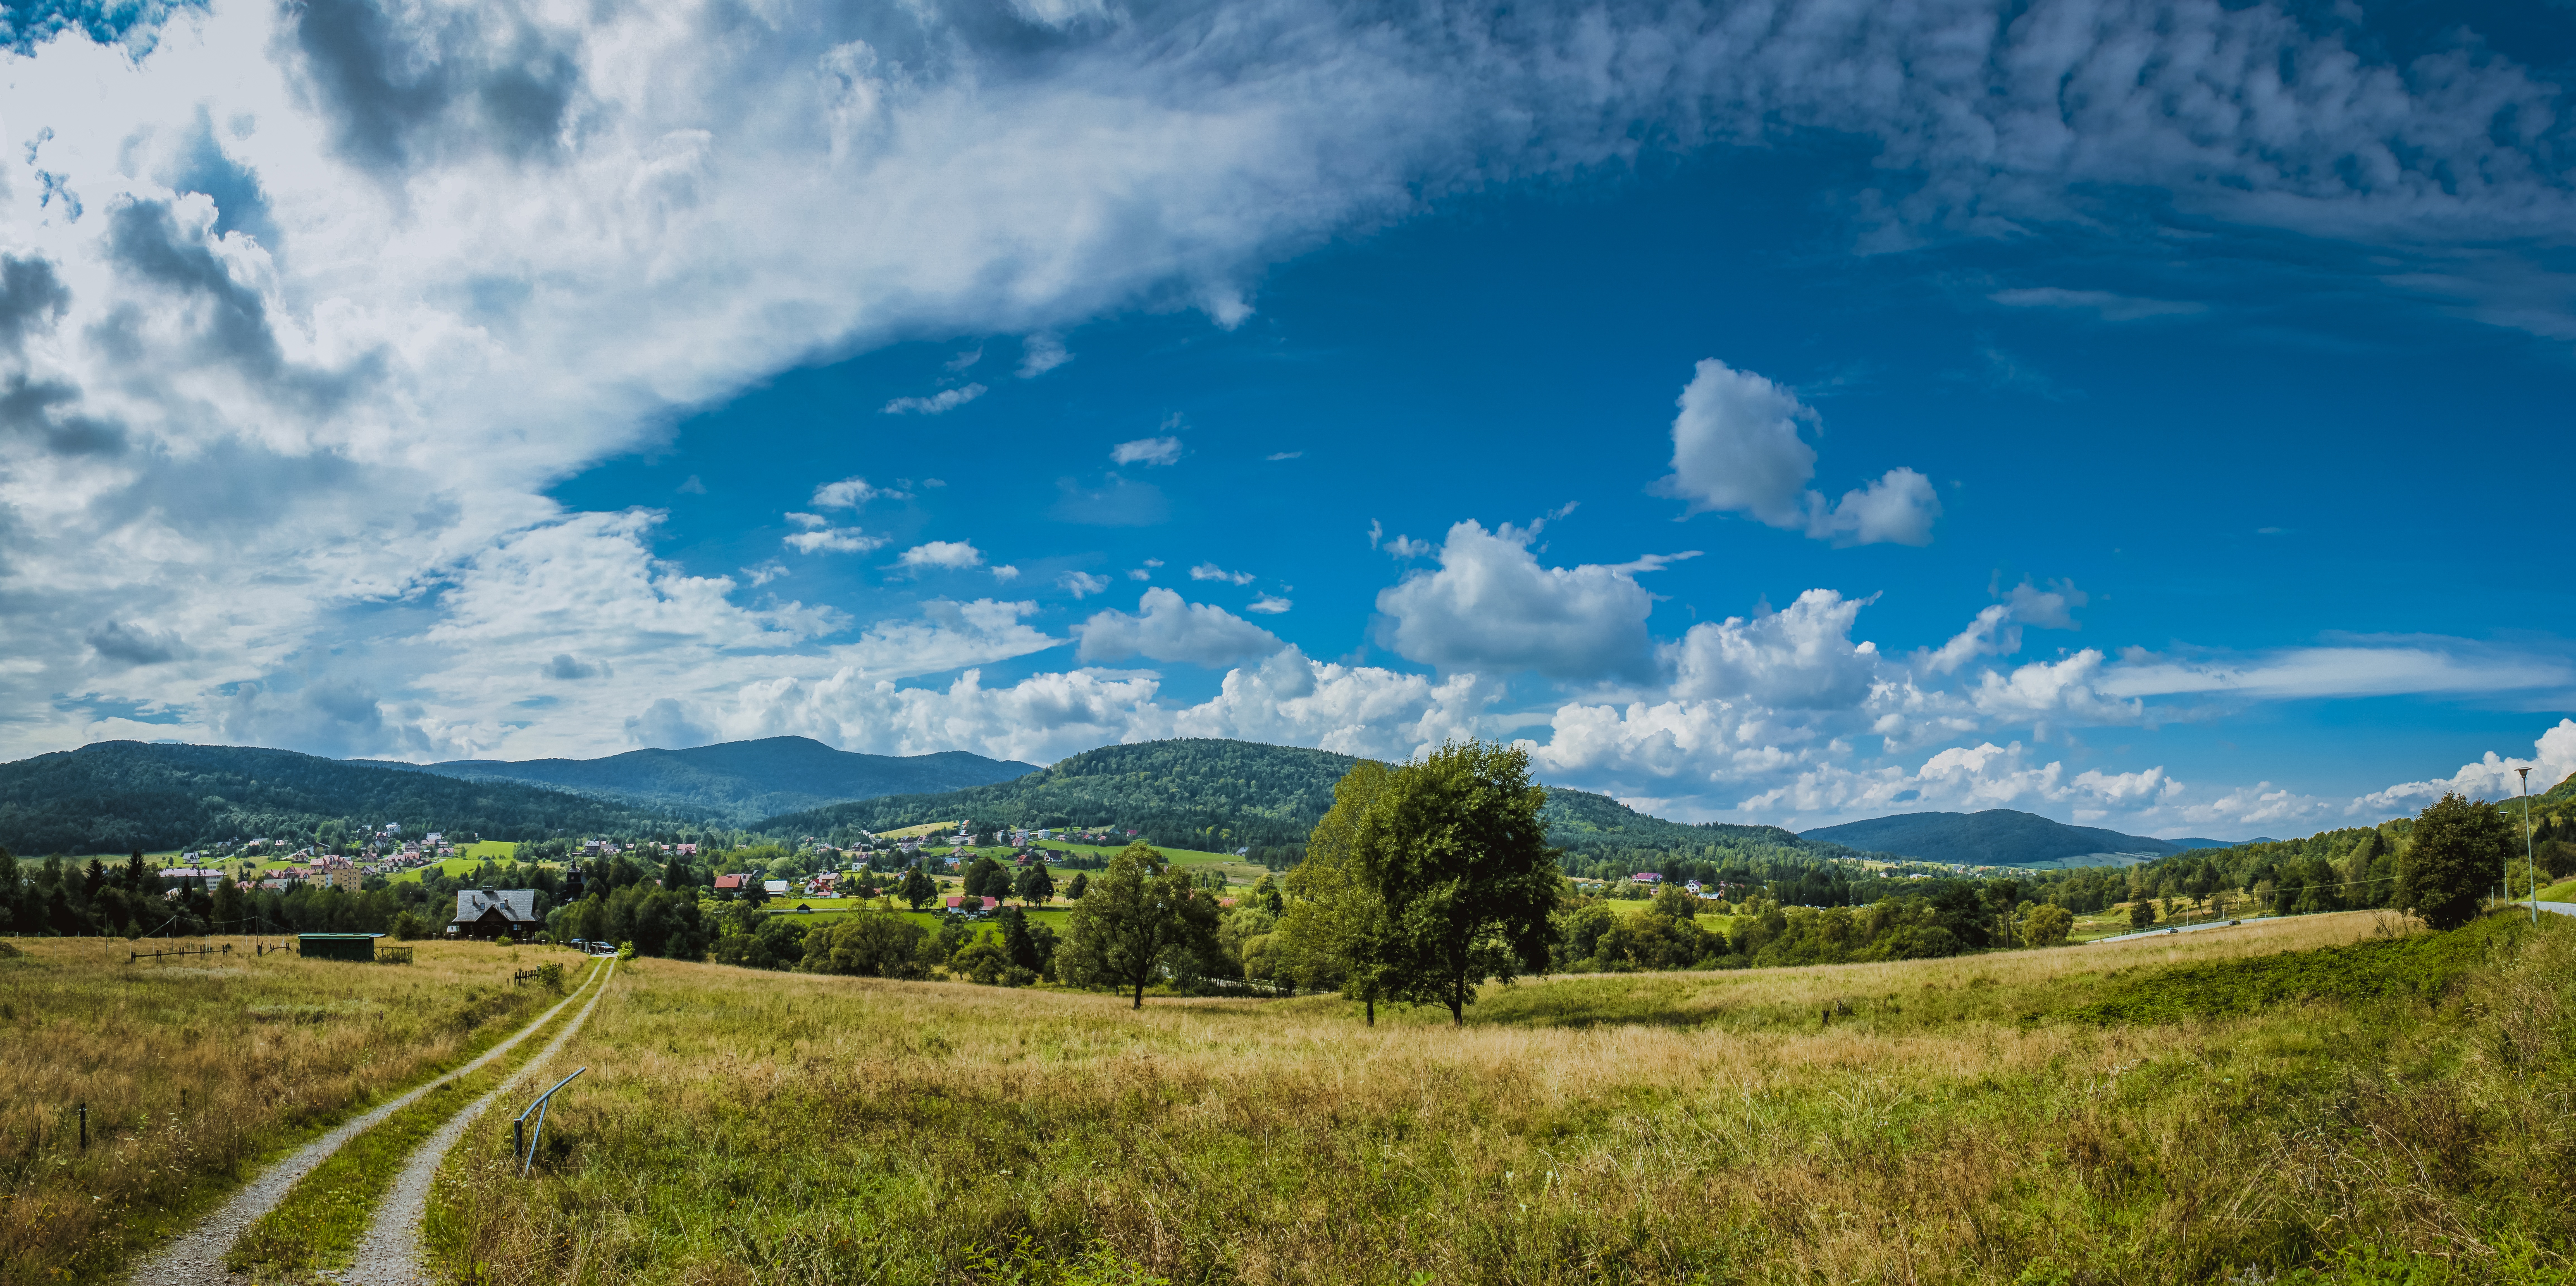
landscape, tree, grass, horizon, mountain, cloud, sky, field, meadow, hill, valley, mountain range, panorama, pasture, holiday, ridge, plain, mountains, alps, grassland, plateau, habitat, loch, ecosystem, rural area, geographical feature, mountainous landforms